Los Angeles Police Department

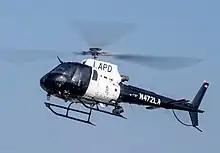
An LAPD Eurocopter AS350

The LAPD's aircraft consists of 19 helicopters ("airships")—5 Bell 206 Jet Rangers and 14 Eurocopter AS350-B2s—and 1 Beechcraft King Air 200. LAPD aircraft are operated by the LAPD Air Support Division. Main airship missions are flown out of Hooper Heliport, located near Union Station. The LAPD also houses air units at Van Nuys Airport.